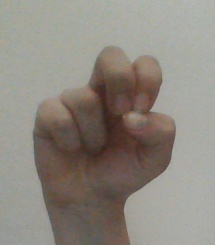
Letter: gaaf